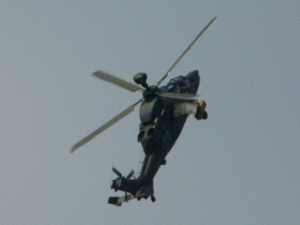
La boucle est une figure de voltige aérienne. C'est une rotation de l'avion ou de l'hélicoptère autour de son axe de tangage.